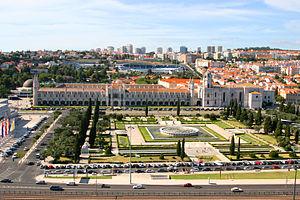
Cet article recense les plus grandes places urbaines, pour ce qui est de la superficie.